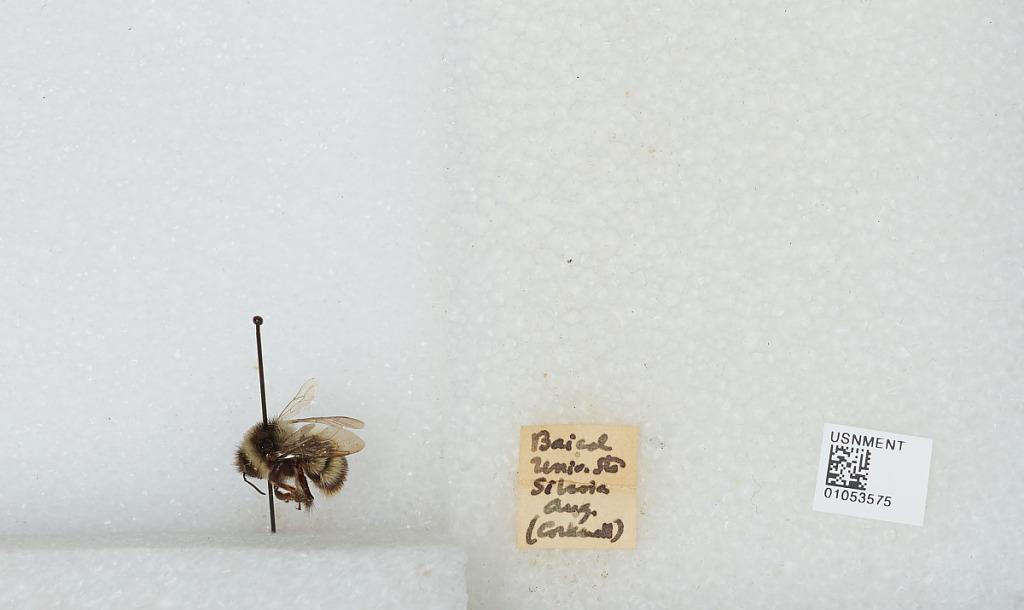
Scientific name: Bombus sp.
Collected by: Cockerell
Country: Russia
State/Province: Irkutsk
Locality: Baikal State University, Siberia